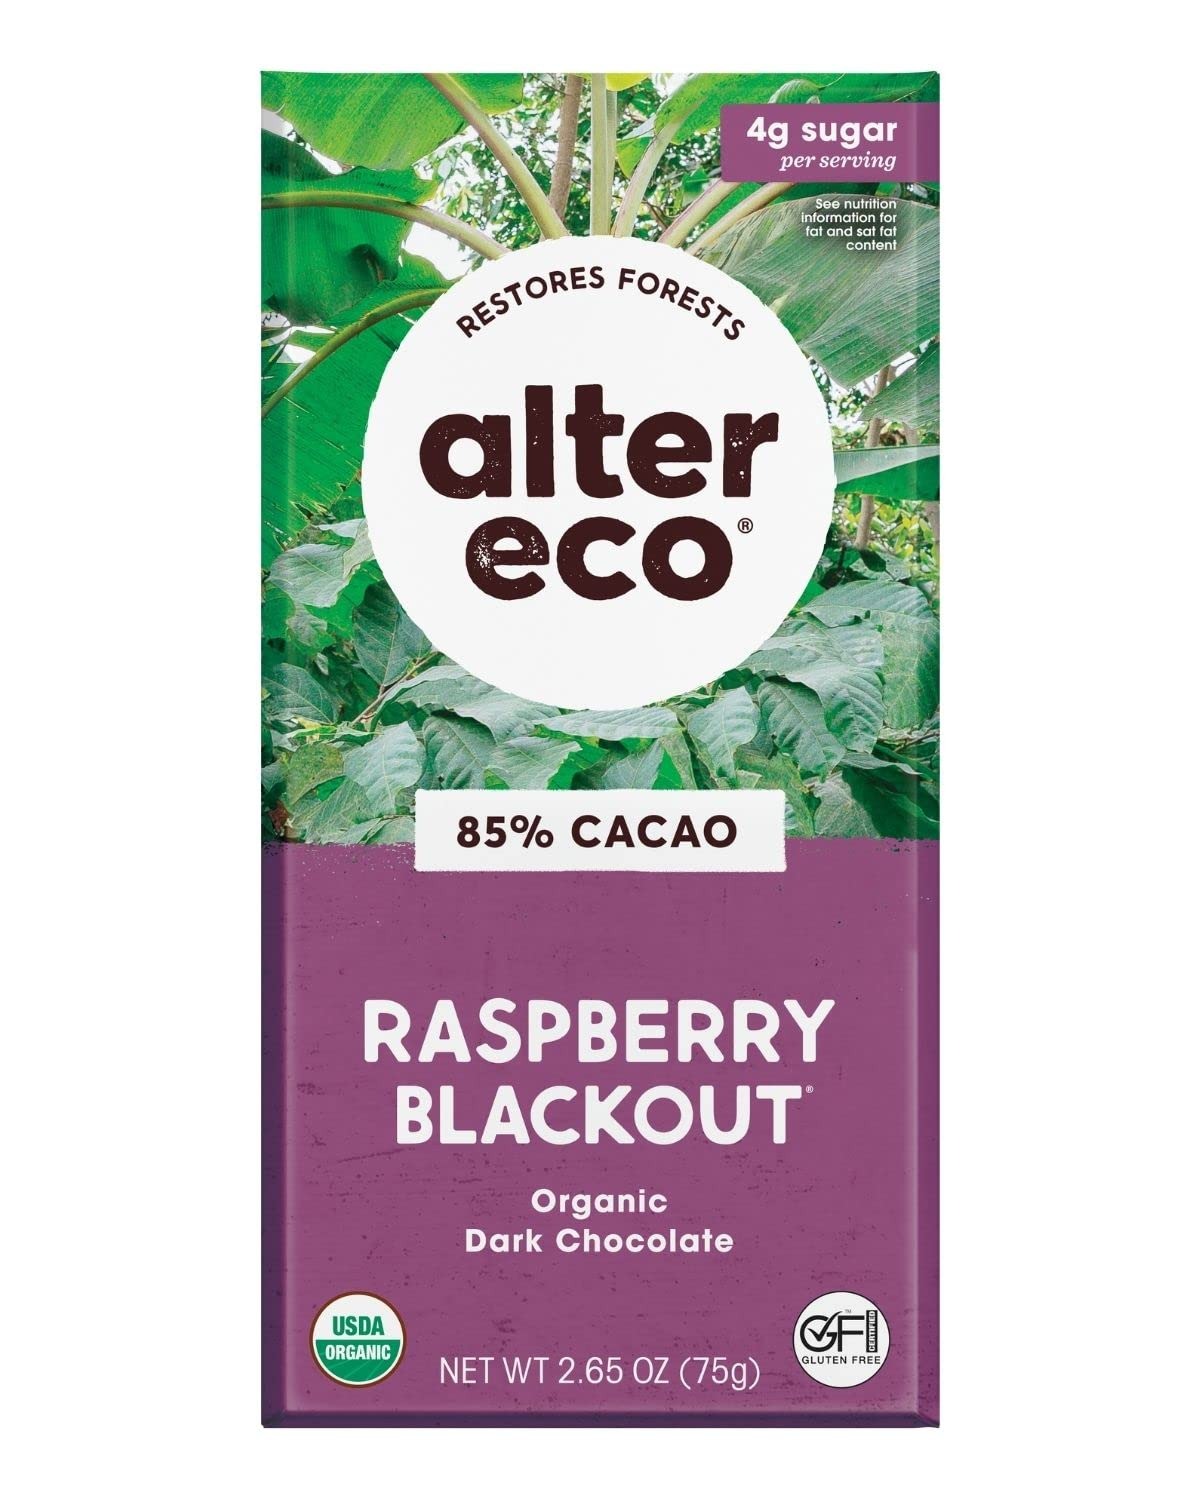
Item Name: Alter Eco | Dark Chocolate Bars | Pure Dark Cocoa, Fair Trade, Organic, Non-GMO, Gluten Free (Raspberry Blackout)
Bullet Point 1: CARBON NEUTRAL PRODUCT - We are Climate Neutral Certified, offsetting 100% of our carbon emissions through conservation and reforestation projects.
Bullet Point 2: THIS IS A PACK OF 1 DELICIOUS DARK CHOCOLATE BARS - 100% PURE DARK COCOA – Great for baking! This 100% cacao bar is as pure as chocolate gets. Just 2 ingredients: organic cocoa beans plus organic cocoa butter. No sugar added. Expert Swiss conching creates the smoothest chocolate in the world, ensuring you don't miss the sugar. Unites the malty intensity of Ecuadorian cacao with the robust fruitiness of its Dominican cousin.
Bullet Point 3: FAIR TRADE CHOCOLATE - We ensure that farmers have been paid a price that enables sustainable production and living conditions, along with a premium to support the growth of the cooperatives and their communities! Our full process is made with care, so you can enjoy every bite, with a peace of mind.
Bullet Point 4: ORGANIC & NON-GMO INGREDIENTS - Certified by the USDA Organic and made with Non-GMO Ingredients! Our organic chocolate starts at the soil and is finished with FSC Certified recyclable packaging.
Bullet Point 5: A NAME YOU CAN TRUST: Since 2005, Alter Eco has been a trusted name in delicious and eco-friendly snack foods. Because we use all natural, organic ingredients in our chocolate, it is more susceptible to melting when shipped to warmer locations.
Value: 2.65
Unit: Ounce

Price: 11.66